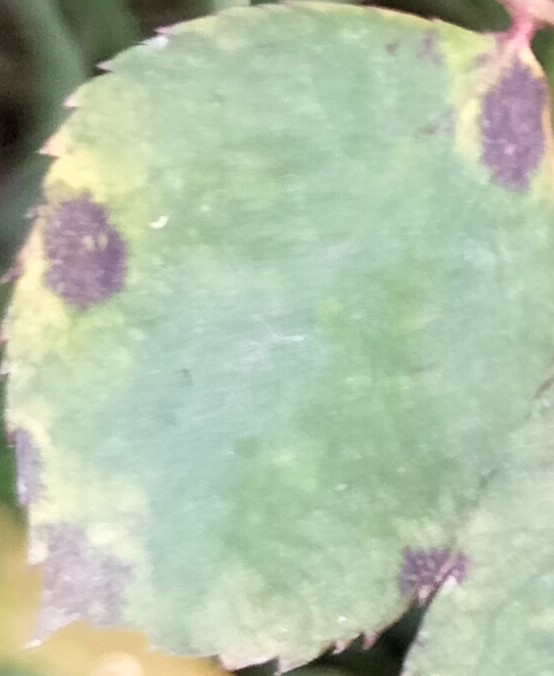
Label: Black Spot